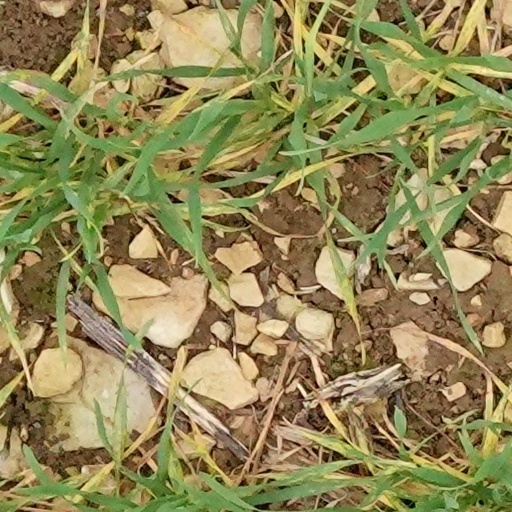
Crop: wheat